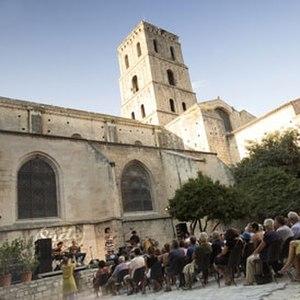
Les Suds, à Arles est un festival de la musique du monde qui se déroule à Arles depuis 1996.